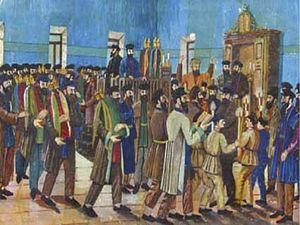
Shalom Koboshvili était un artiste géorgien autodidacte spécialisé dans la peinture de la vie juive géorgienne, notamment celle des Juifs Mizrahim.